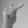
ASL letter: T